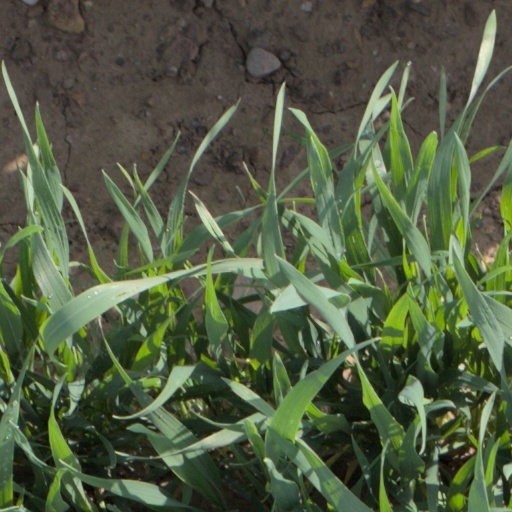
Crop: wheat